Veil of Isis

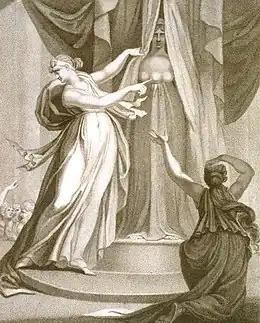
The unveiling of a statue of Isis as a personification of nature, depicted as the climactic moment of an Isiac initiation, in an 1803 engraving by Henry Fuseli

Another interpretation of Isis's veil emerged in the late 18th century, in keeping with the Romantic movement that was developing at the time, in which nature constitutes an awe-inspiring mystery rather than prosaic knowledge.